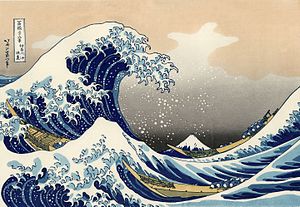
Japanpapir / Forskellige typer washi
Japanpapir er en type håndlavet kludepapir lavet i Japan. Det kaldes også ofte rispapir. Japanpapir kan være ganske tykt og have en let gullig og silkeagtig overflade. Det er meget holdbart og kan være stærkt som pergament. Det slidstærke washi-papir har fibre baseret på baststaver som man finder i Kozo, Mitsumata og bark fra Ganpi. Foruden disse er også hamp, bambus, hvede, ris og nogle andre plantefibre brugt i specielle tilfælde.